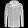
Label: Coat